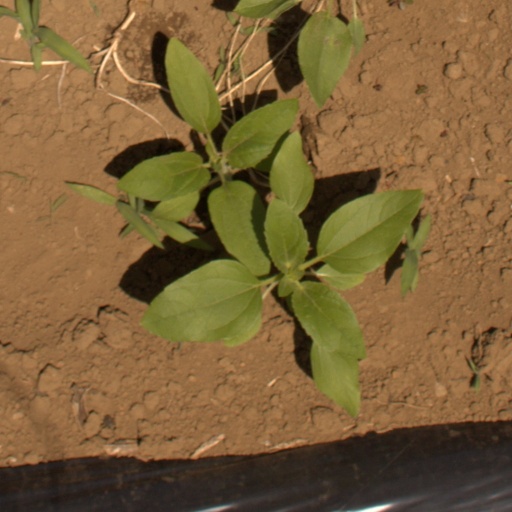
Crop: Jerusalem artichoke